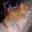
Label: cat